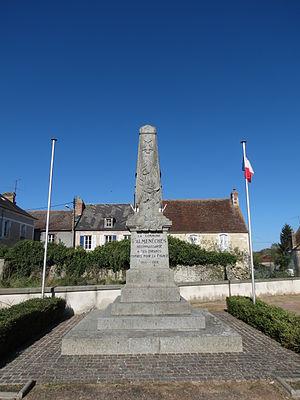
Monument aux morts d'Almenêches
Almenêches est une commune française, située dans le département de l'Orne en région Normandie, peuplée de 716 habitants.